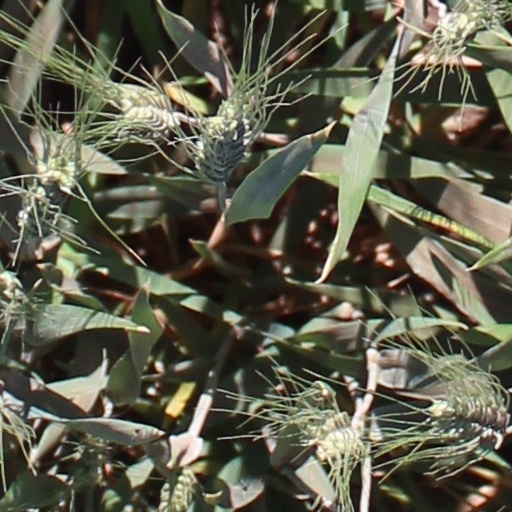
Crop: wheat